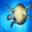
Label: turtle